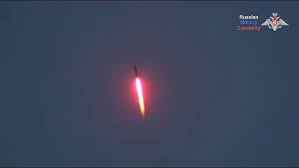
Label: Rs-24